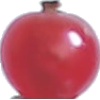
Label: Redcurrant 1